Eugene Michael Gluhareff

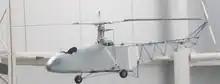
One of the early projects Gluhareff was involved in was the VS-300 helicopter

Gluhareff began his career at the Sikorsky Aircraft Corporation in 1944, one of the initial projects he worked on included the VS-300 and the R-4 helicopters. Gluhareff began working on the Pulse Jet Engine in 1947 for Sikorsky.